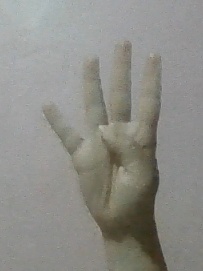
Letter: kaaf